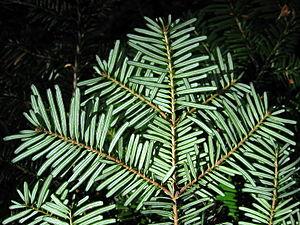
Le Sapin gracieux est une espèce d'arbres de la famille des Pinacées, originaire de la côte ouest de l'Amérique du Nord.